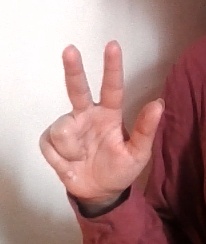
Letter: al